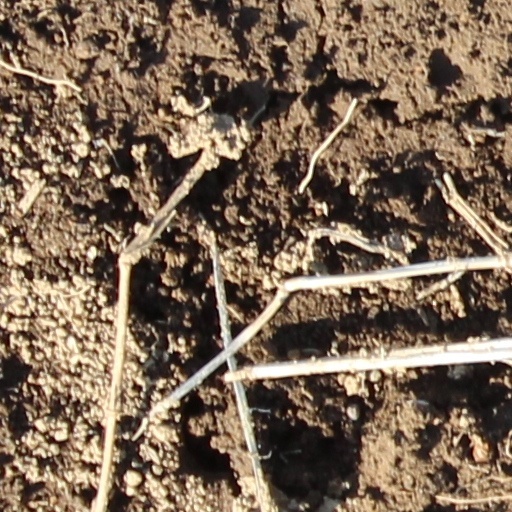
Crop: wheat